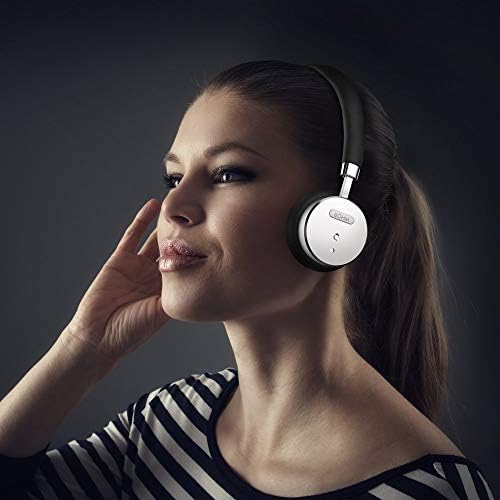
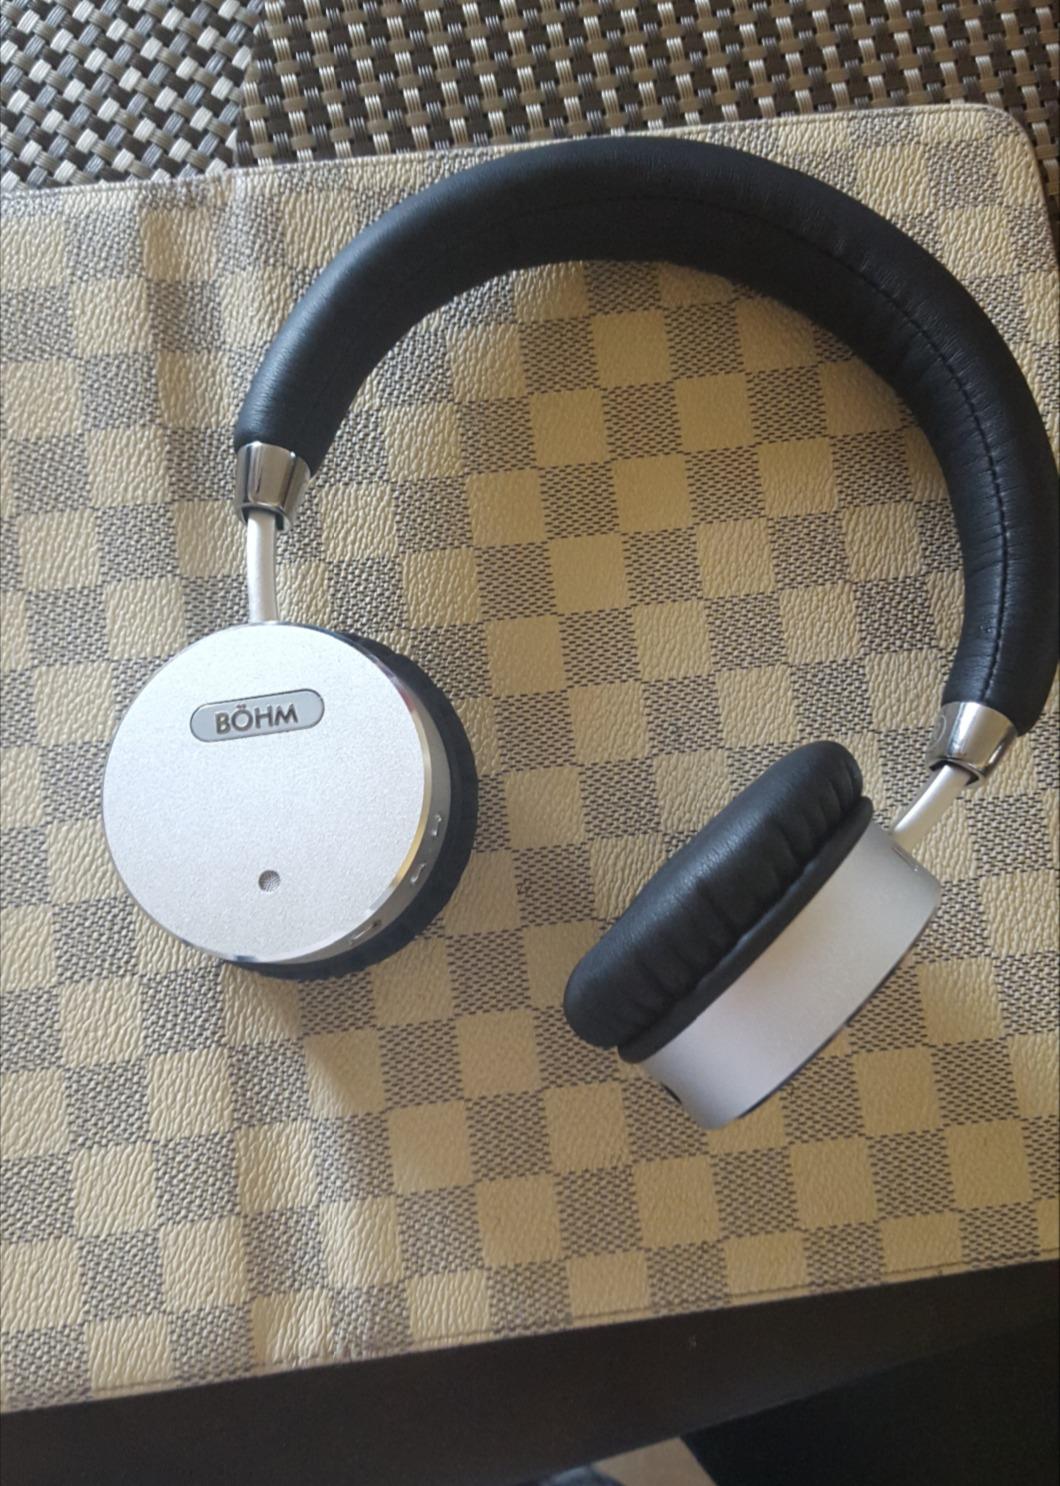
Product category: headphones
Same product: yes